Aeneas

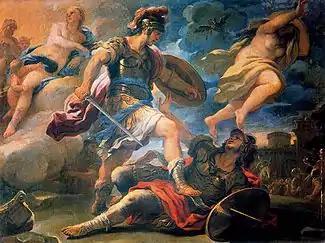
Aeneas defeats Turnus, by Luca Giordano, 1634–1705. The "genius" of Aeneas is shown ascendant, looking into the light of the future, while that of Turnus is setting, shrouded in darkness

The "Aeneid" which is 12 books of the legendary foundation of Lavinium which explains that Aeneas is one of the few Trojans who were not killed or enslaved when Troy fell. Aeneas, after being commanded by the gods to flee, gathered a group, collectively known as the Aeneads, who then traveled to Italy and became progenitors of the Romans. The Aeneads included Aeneas's trumpeter Misenus, his father Anchises, his friends Achates, Sergestus, and Acmon, the healer Iapyx, the helmsman Palinurus, and his son Ascanius (also known as Iulus, Julus, or Ascanius Julius). He carried with him the Lares and Penates, the statues of the household gods of Troy, and transplanted them to Italy.